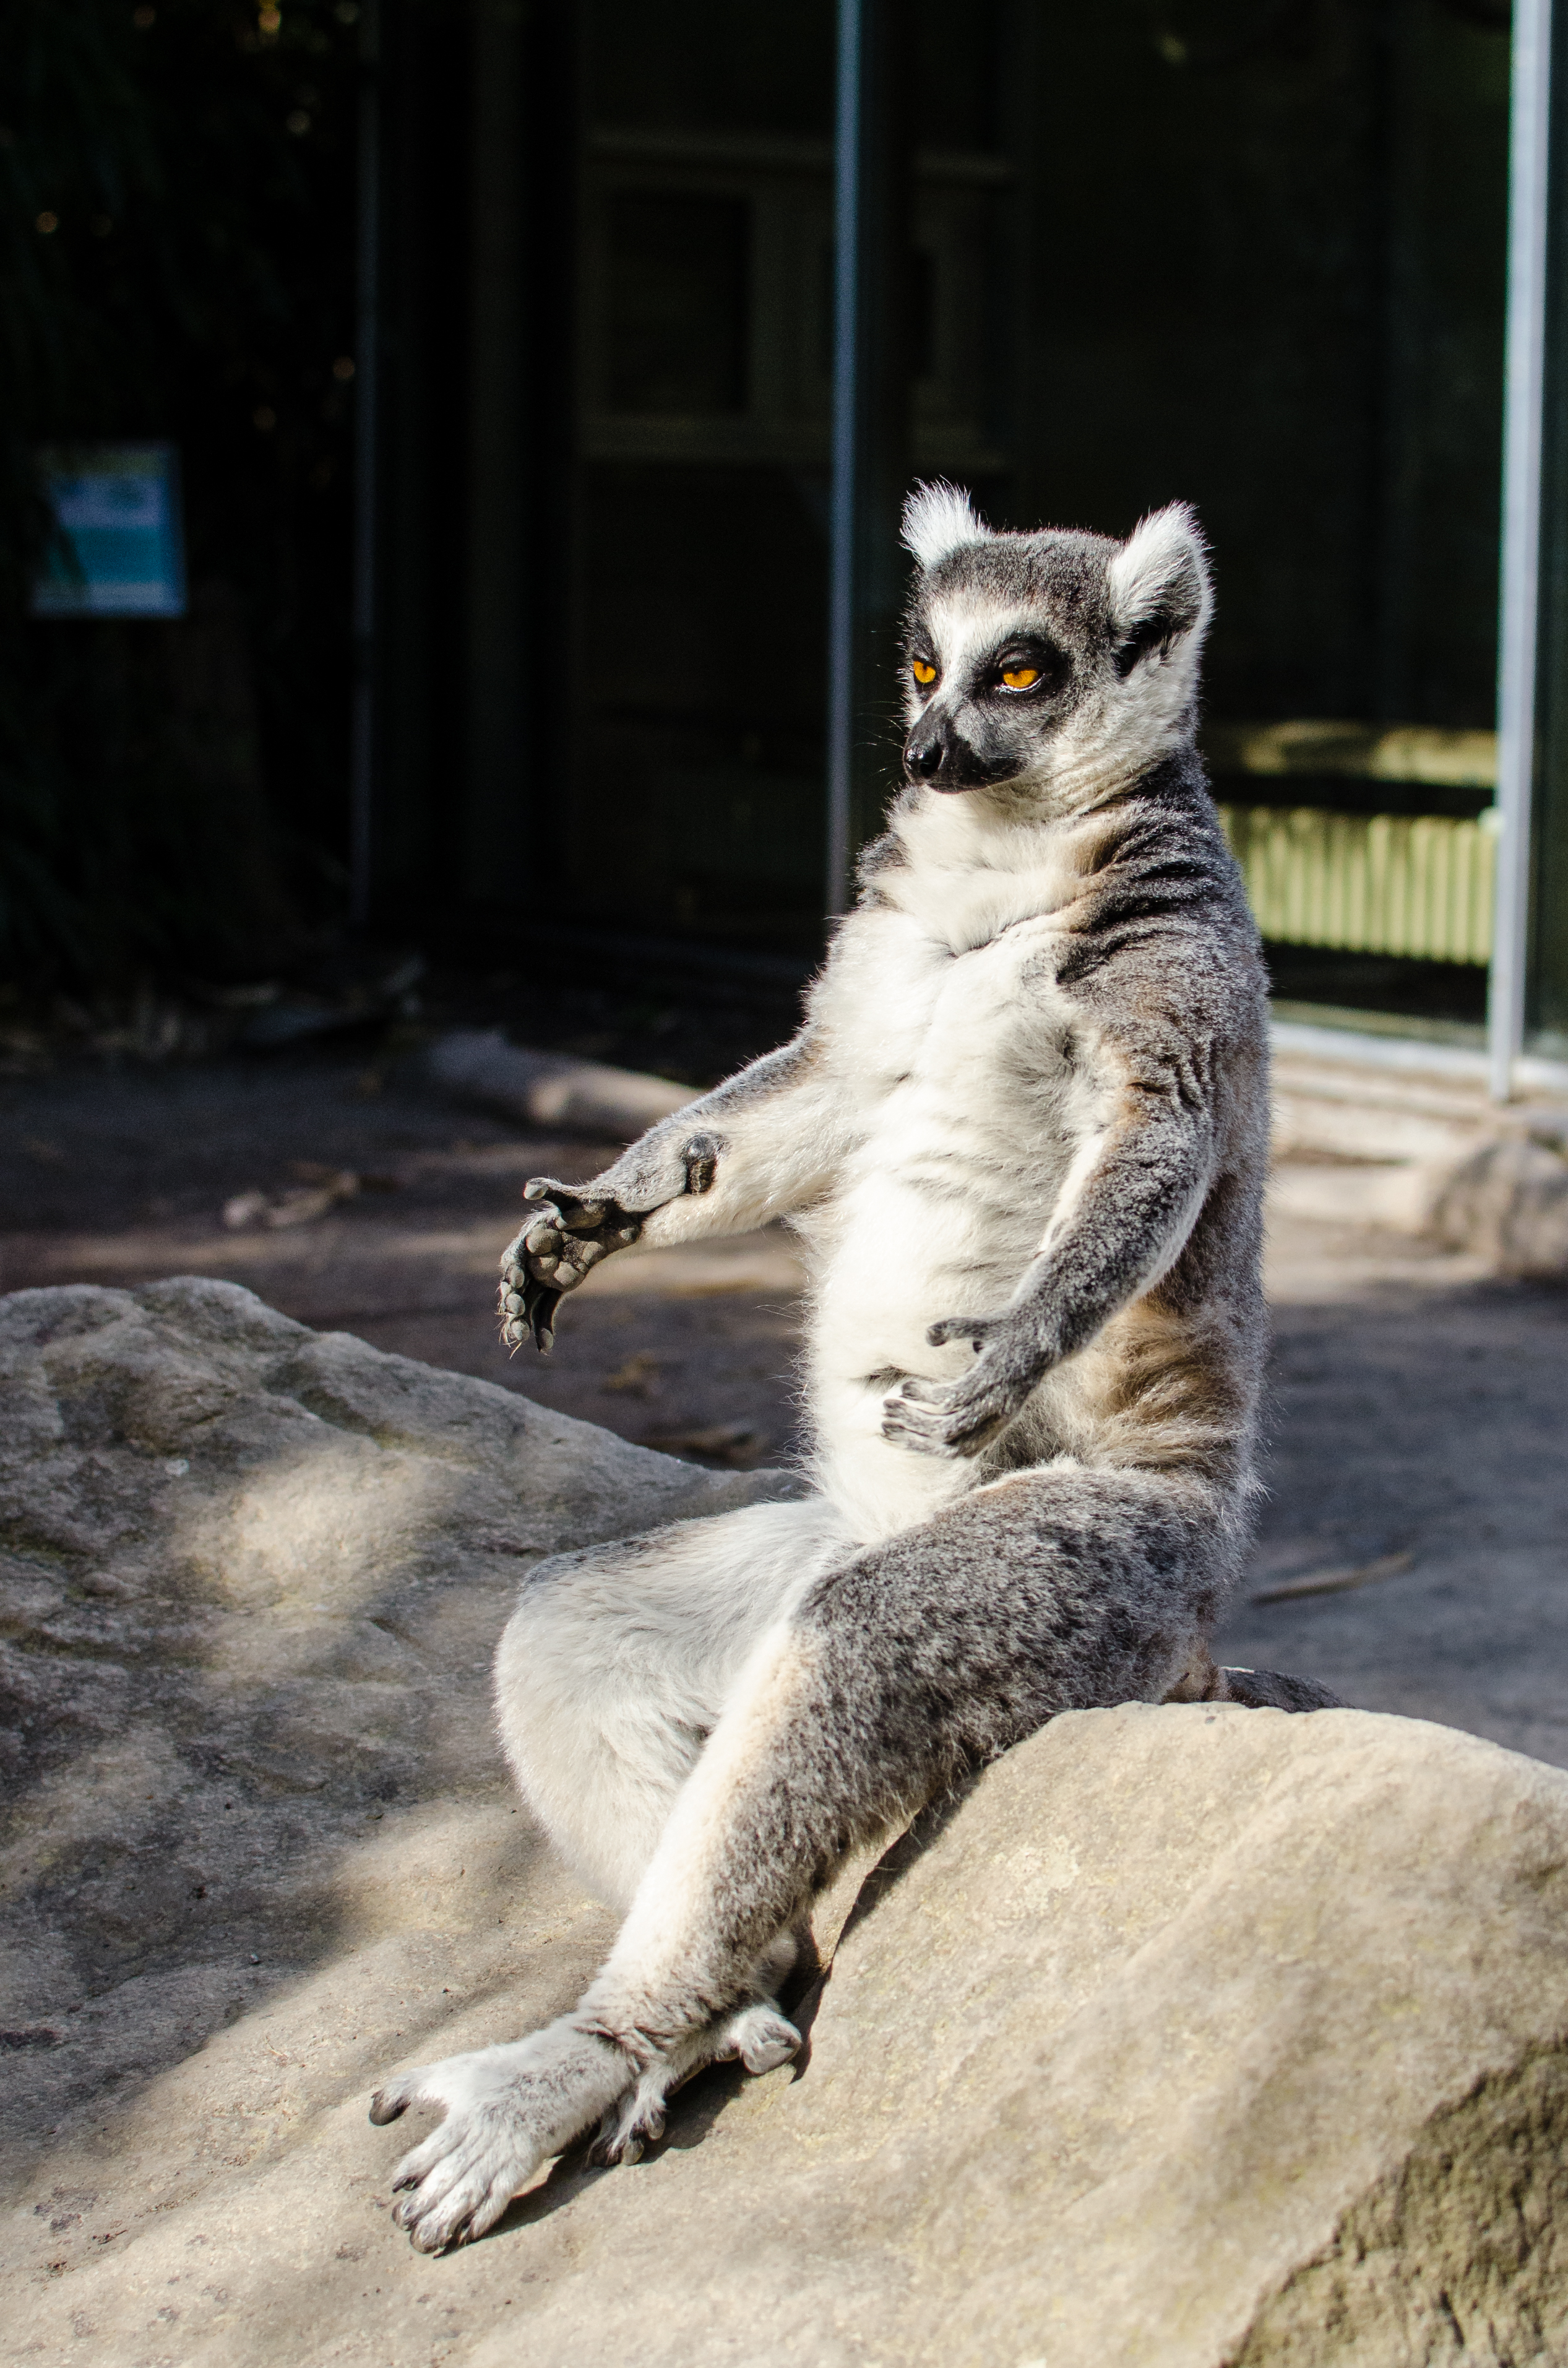
tree, bokeh, ring, feet, animal, cute, wildlife, zoo, fur, mammal, nikon, fauna, eyes, hands, animals, madagascar, tier, ss, fell, augen, baum, adorable, lemur, d7000, niedlich, tailed, catta, katta, tierpart, hnde, fse, madagaskar, 300mm